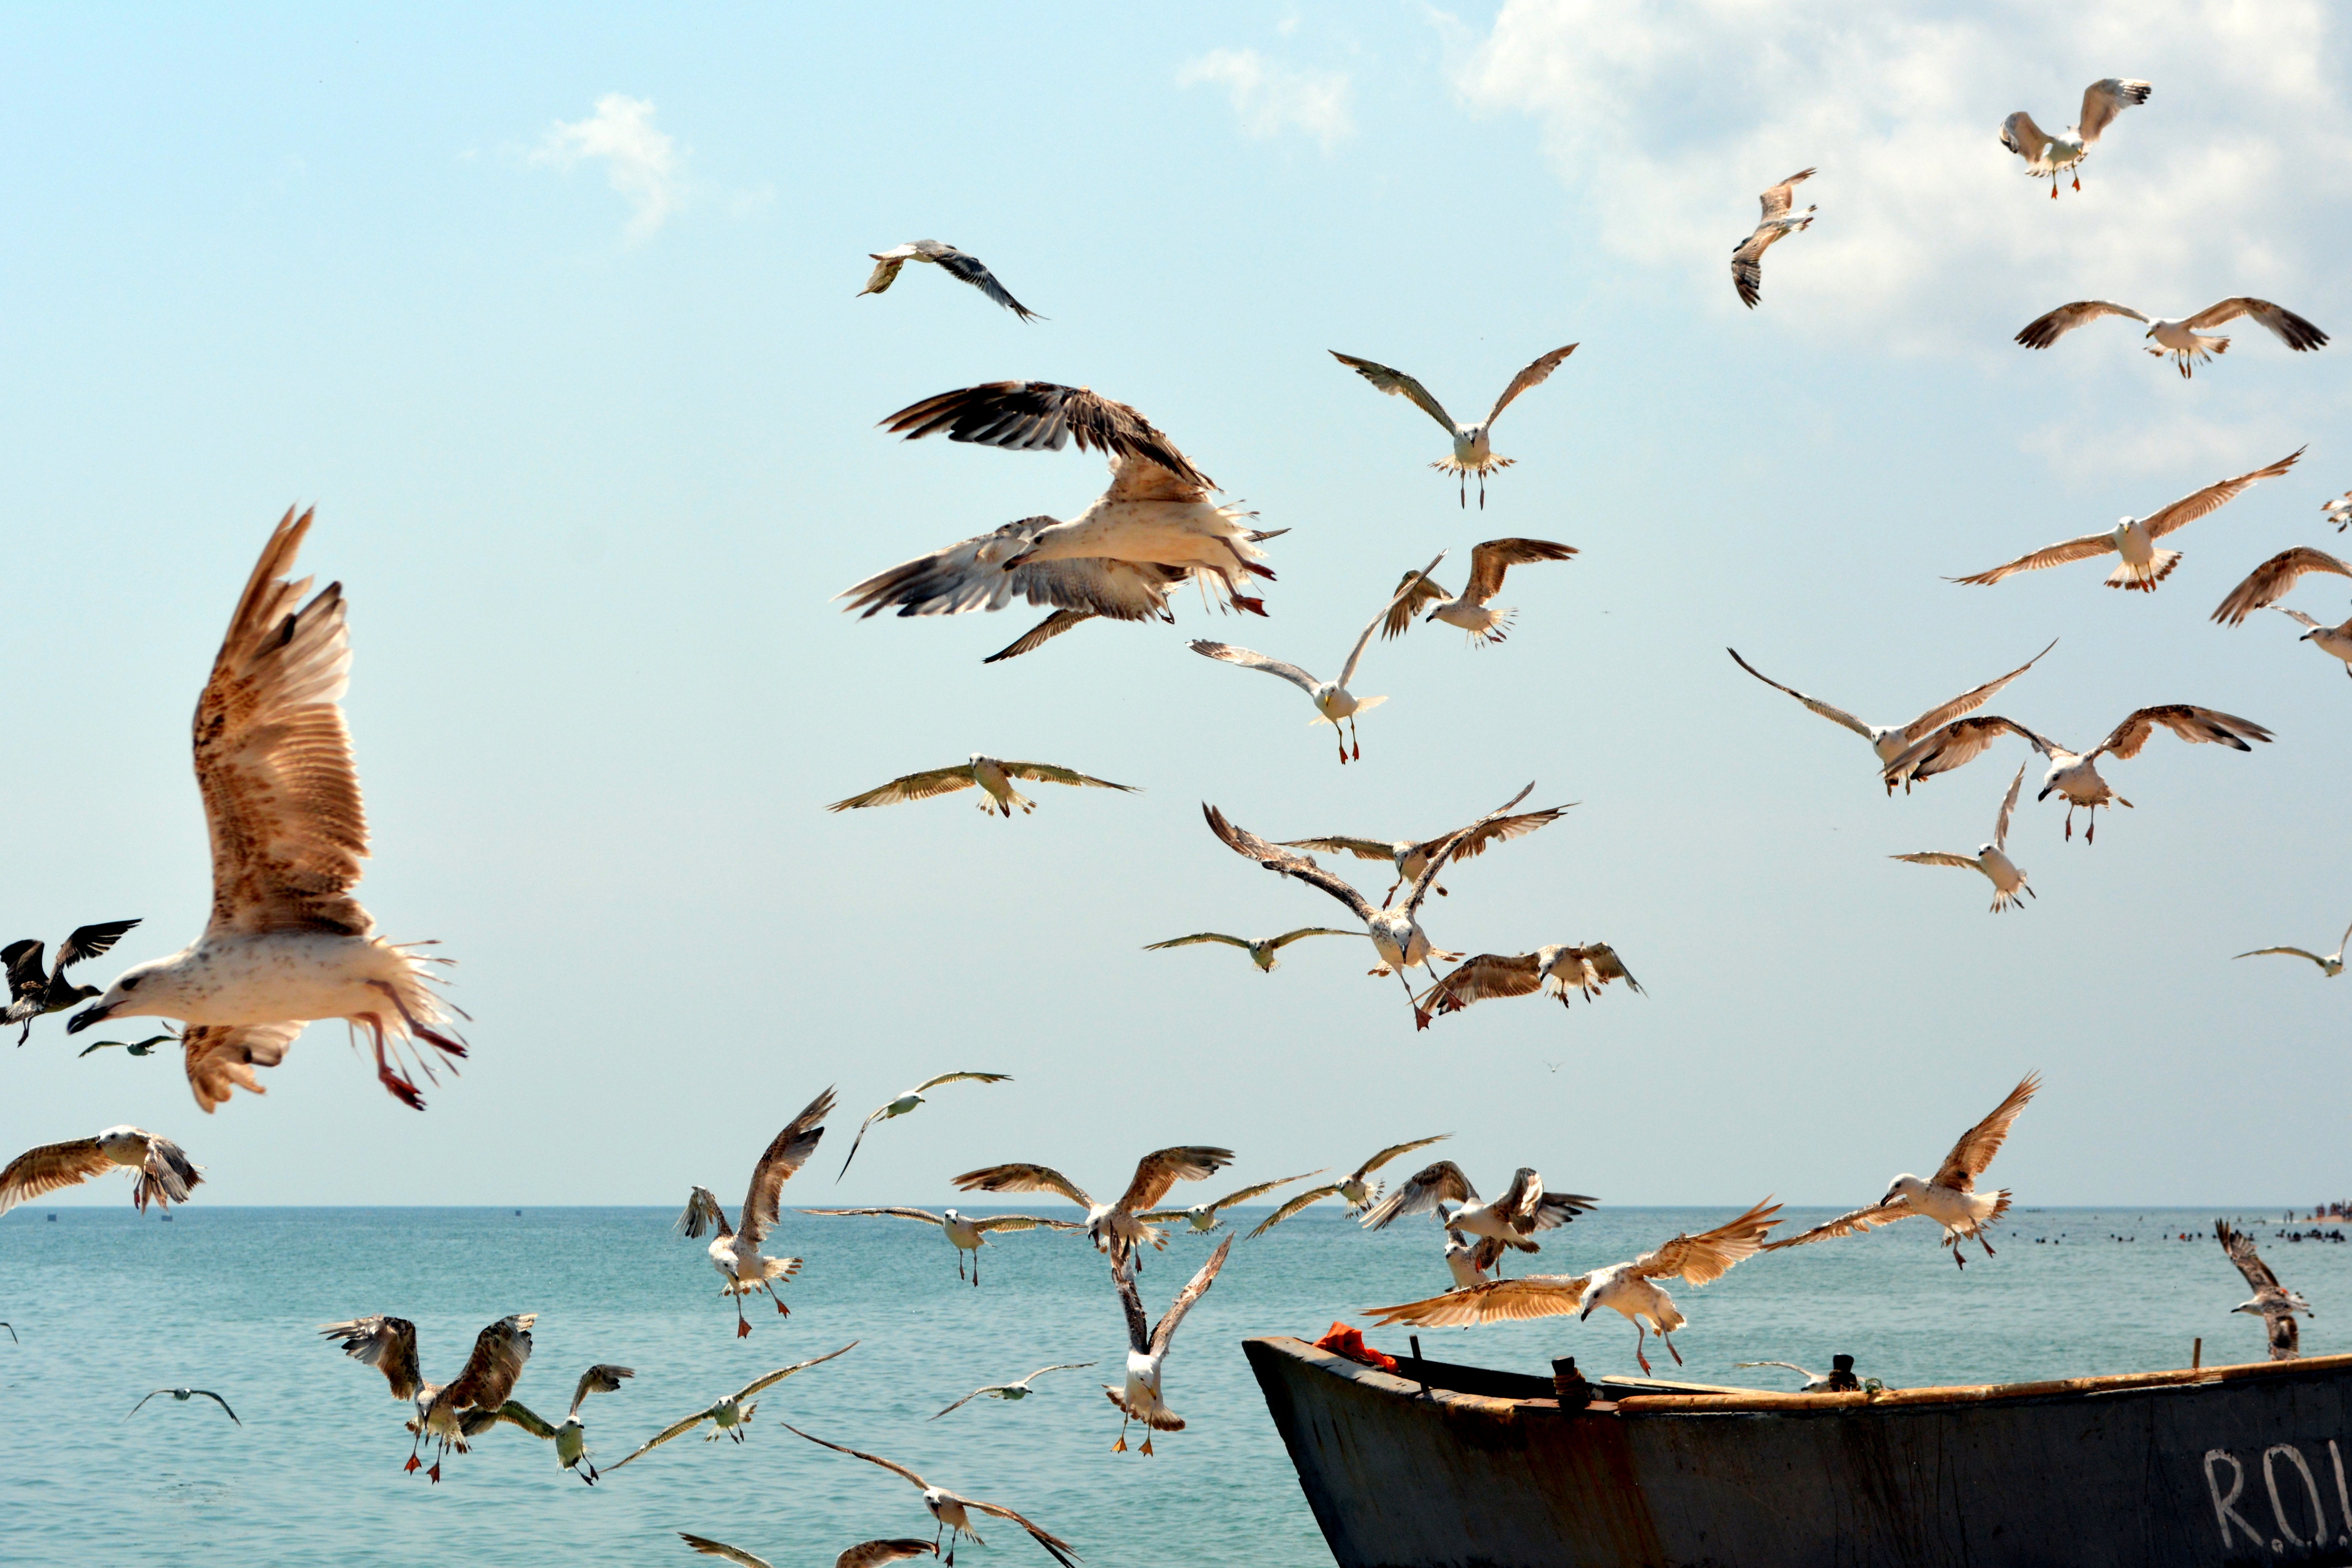
sea, water, bird, boat, seabird, flock, seagull, wildlife, flight, fauna, birds, great, water bird, bird migration, animal migration